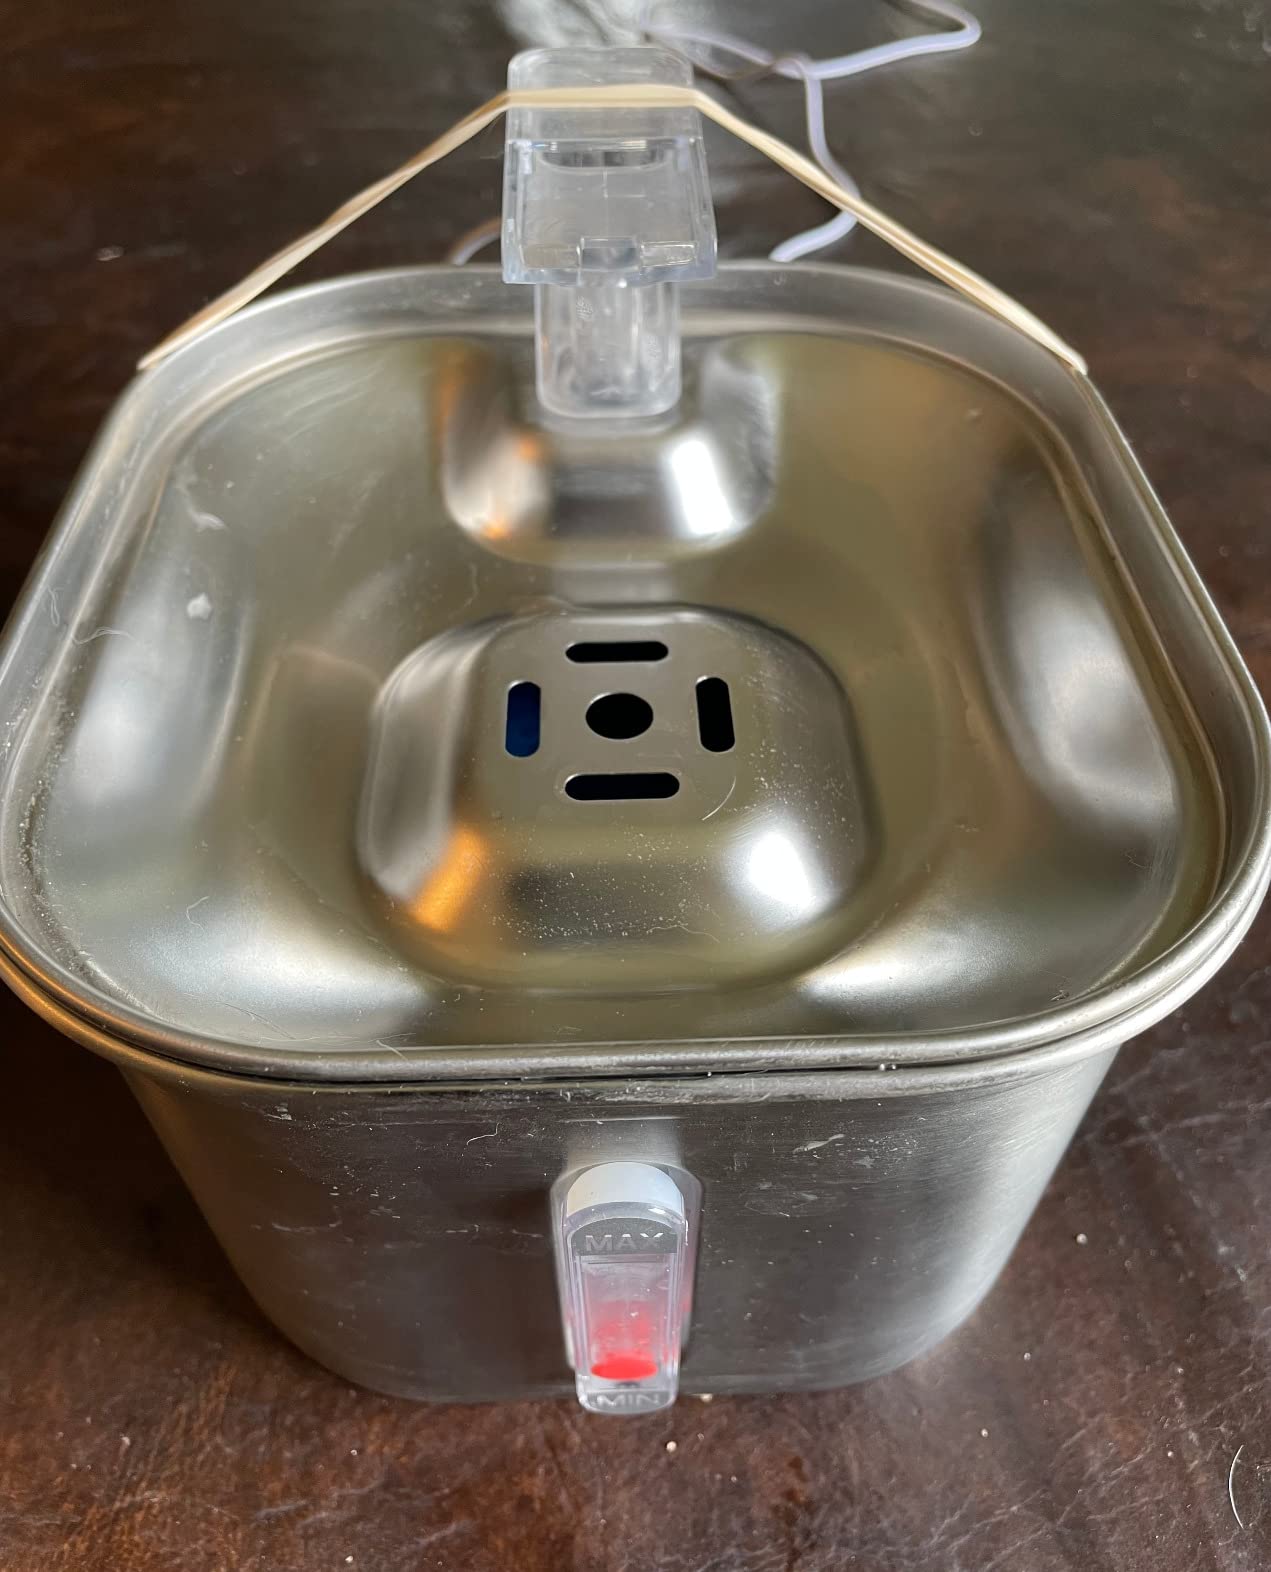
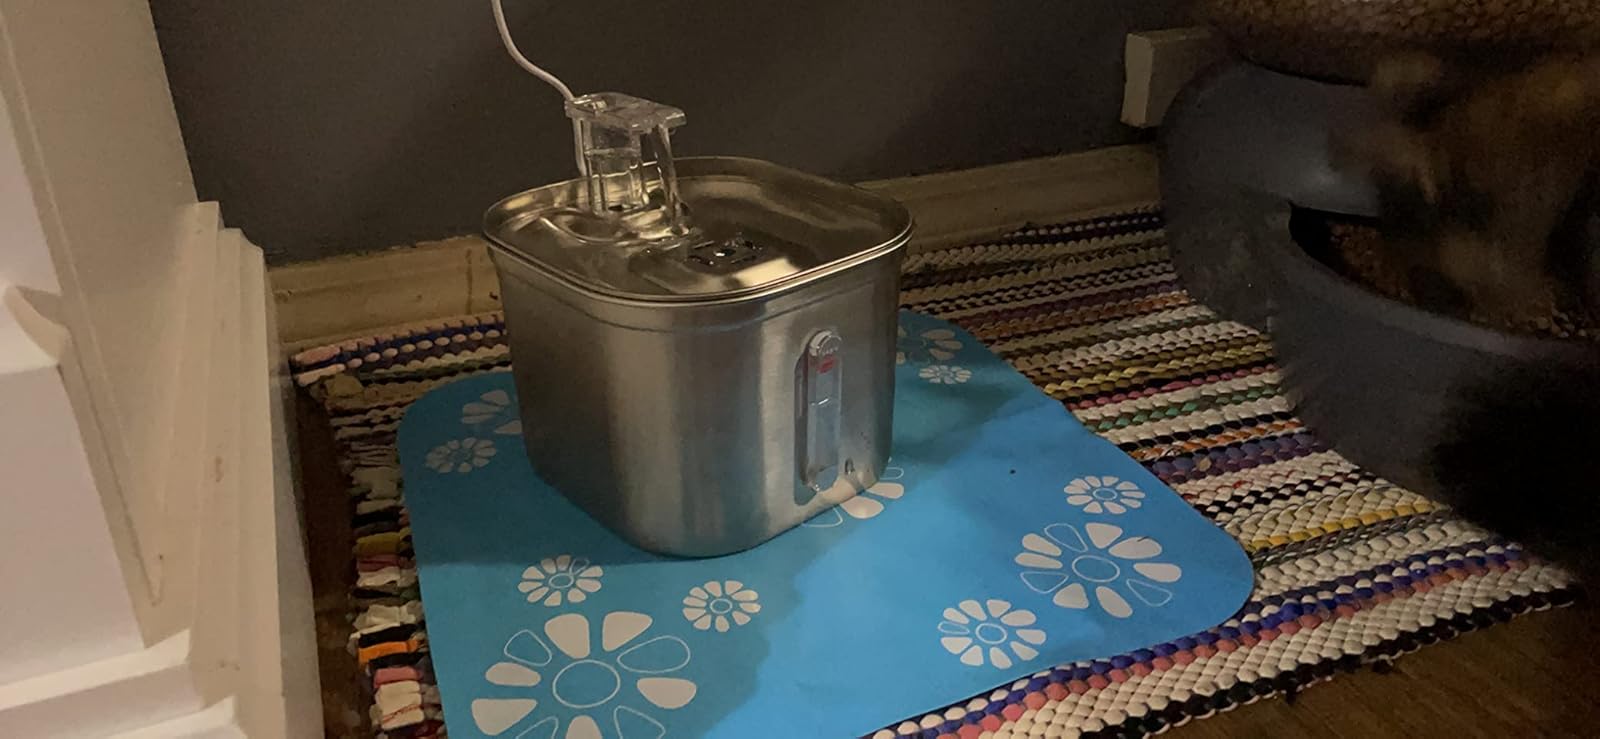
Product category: items_bowl
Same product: yes